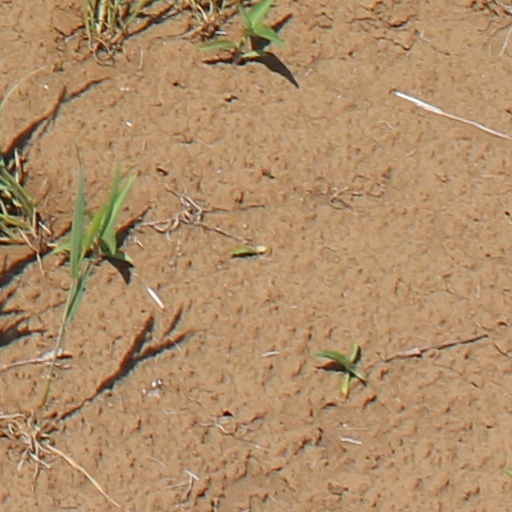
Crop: wheat